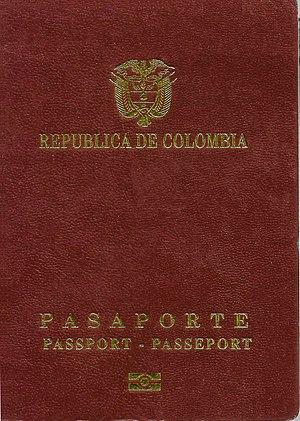
Les passeports dont le nom est indiqué en italique sont émis par des États non reconnus internationalement.